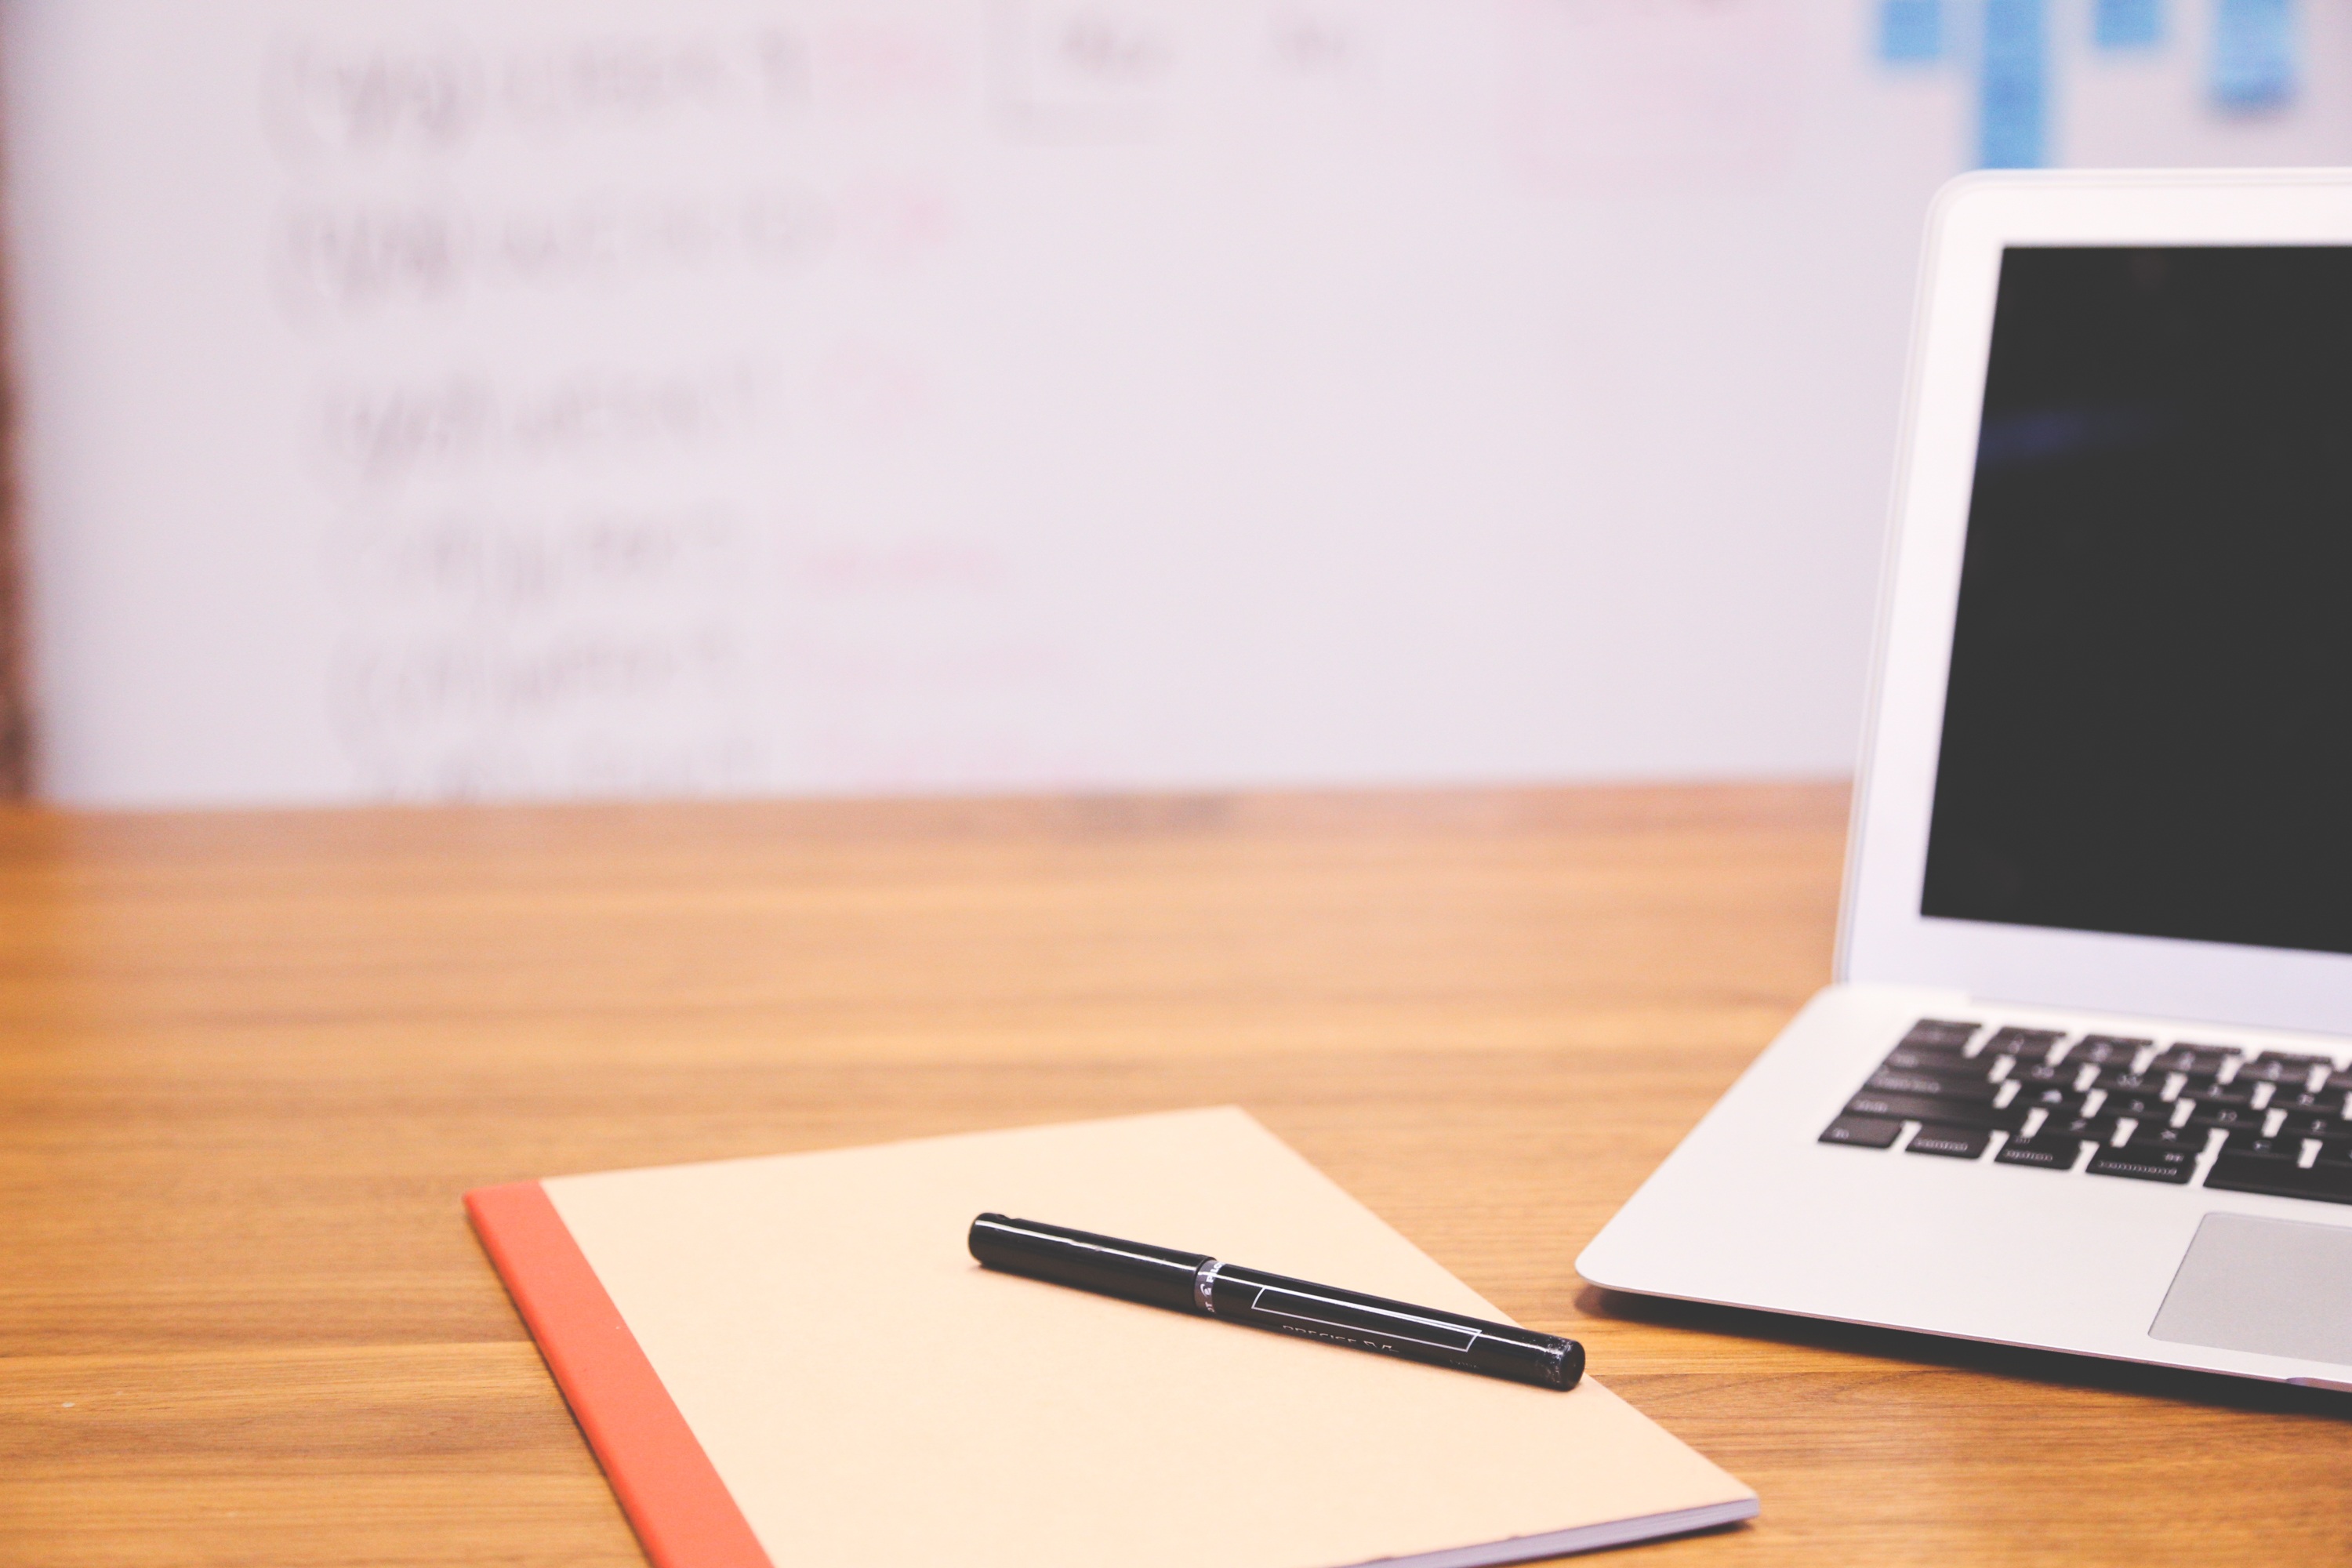
laptop, desk, notebook, computer, mobile, writing, keyboard, technology, internet, office, communication, business, brand, startup, design, digital, plan, planning, learning, pc, document, job